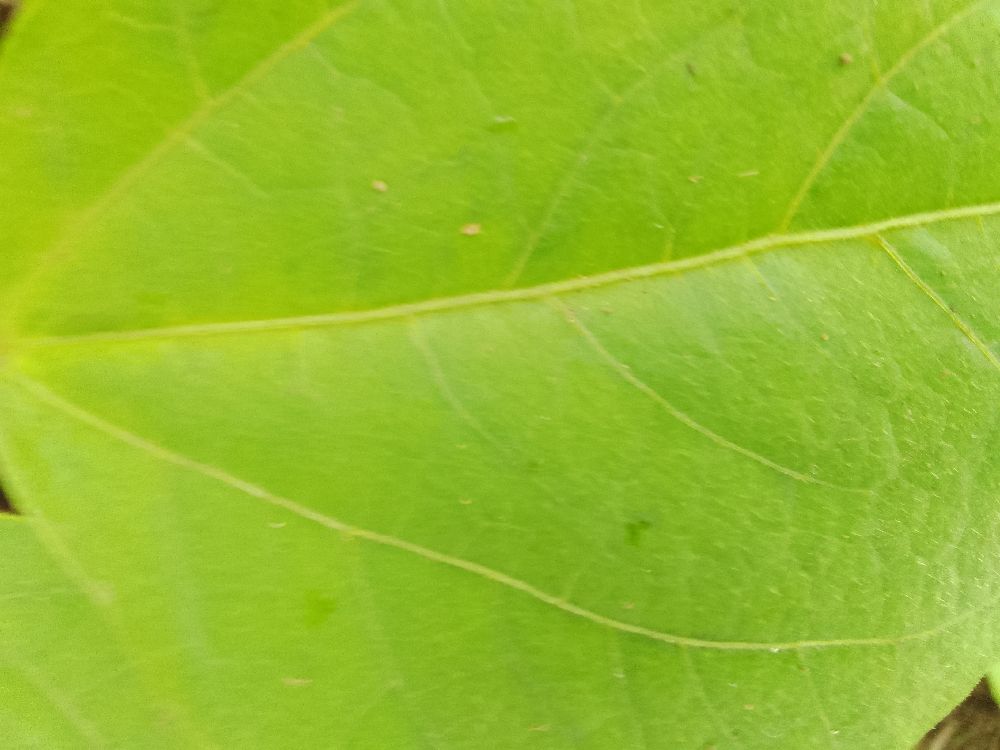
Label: healthy